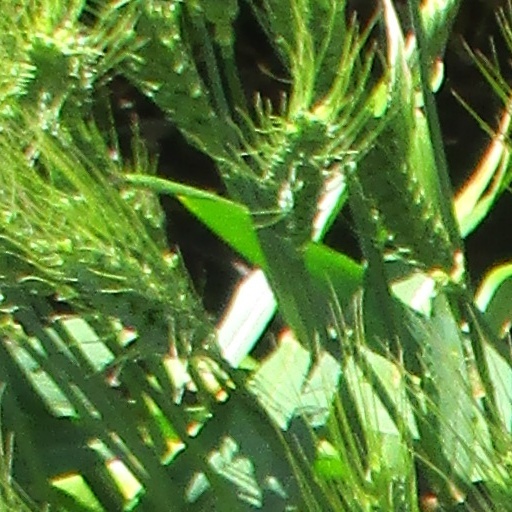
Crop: wheat